Dallas Cowboys

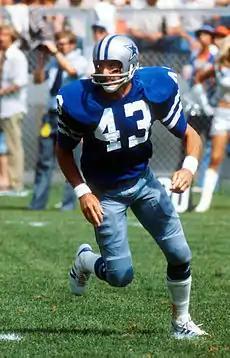
Hall of Fame S Cliff Harris

The competition between the Cowboys and the Philadelphia Eagles has been particularly intense since the late 1970s, when the long-moribund Eagles returned to contention. In January 1981, the two teams faced off in the NFC Championship, with Philadelphia winning 20–7. A series of other factors heightened tensions during the 1980s and 1990s, including several provocative actions by Philadelphia fans and Eagles head coach Buddy Ryan. Among these were the 1989 Bounty Bowls in which Ryan allegedly placed a bounty on Dallas kicker Luis Zendejas and Veterans Stadium fans pelted the Cowboys with snowballs and other debris.